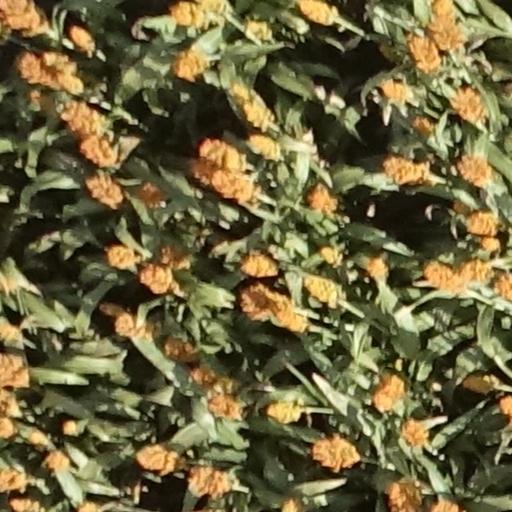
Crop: sorghum